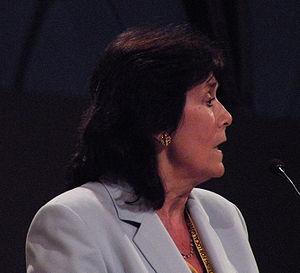
Liz Lynne, née le 22 janvier 1948 à Woking, est une femme politique britannique.